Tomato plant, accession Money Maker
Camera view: bottom (45 deg); turntable rotation: 300 degrees
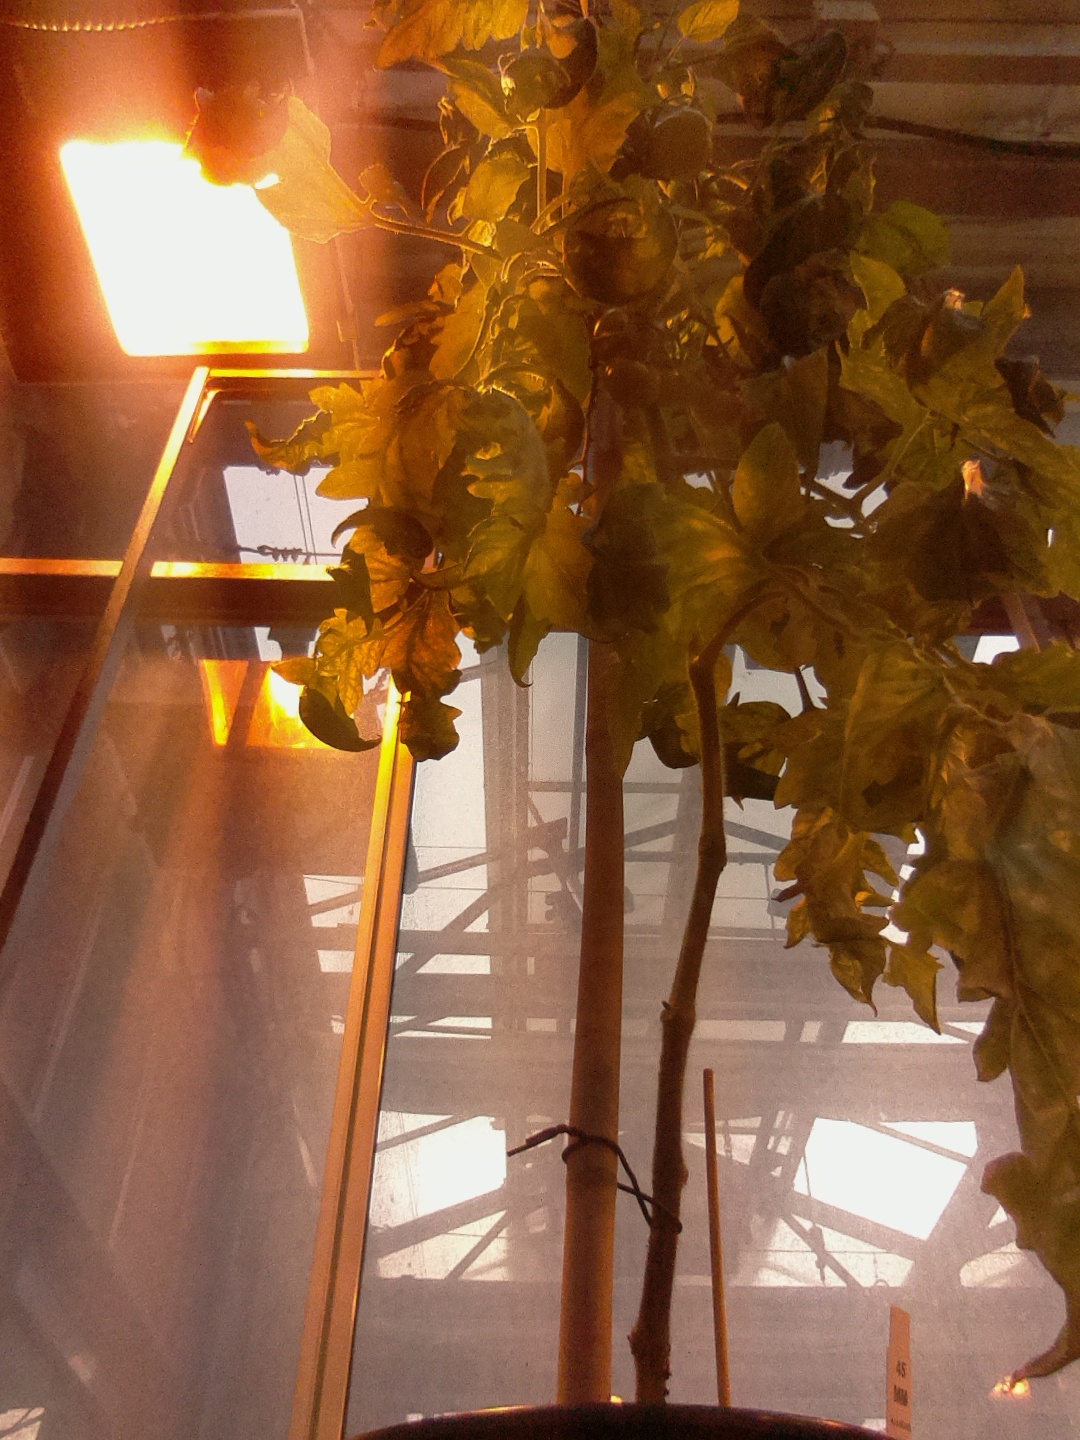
BBCH growth stage 78: 80% -90% of final fruit size